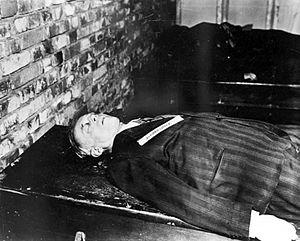
Joachim von Ribbentrop, né le 30 avril 1893 à Wesel et exécuté le 16 octobre 1946 à Nuremberg, est un homme politique et diplomate allemand. Membre du NSDAP, il est ambassadeur d'Allemagne au Royaume-Uni entre 1936 et 1938, puis ministre des Affaires étrangères entre 1938 et 1945 sous le Troisième Reich. Il est à l'été 1939 le signataire du traité de non agression entre l'Union soviétique et l'Allemagne nazie connu sous le nom de pacte Ribbentrop-Molotov, qui prend fin de facto deux ans plus tard avec l'opération Barbarossa.